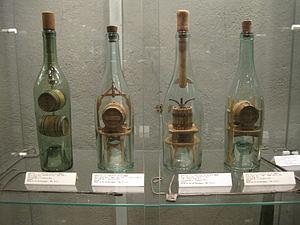
Hôtel des ducs de Bourgogne (Beaune)
L'Hôtel des ducs de Bourgogne de Beaune est un palais du XIVᵉ siècle qui héberge le musée du vin de Bourgogne, musée de la vigne et du vin des vins de Bourgogne, créé en 1938 à Beaune en Côte-d'Or en Bourgogne-Franche-Comté.
L'eau-de-vie est obtenue par distillation d’une boisson faiblement alcoolisée ou de marc : vin de chaudière, marc de vin ; boisson de fruits, de rhizomes, de grains…